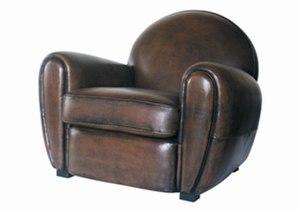
L'Art déco est un mouvement artistique né dans les années 1910, principalement au lendemain de la Première Guerre mondiale et qui prit son plein épanouissement au cours des années 1920 avant de décliner lentement à partir des années 1930, pour prendre fin avec la Seconde Guerre mondiale. C'est le premier mouvement d'architecture-décoration de nature mondiale.
Le fauteuil club est un fauteuil de cuir, large et profond. Apparu au début du XXᵉ siècle, c'est un meuble français d'abord connu sous le nom de « fauteuil confortable » avant de prendre son nom actuel. Il est dit « confortable » en opposition au fauteuil « de style », plus droit et moins enveloppant.
Un club est une association regroupant des membres partageant des intérêts communs :